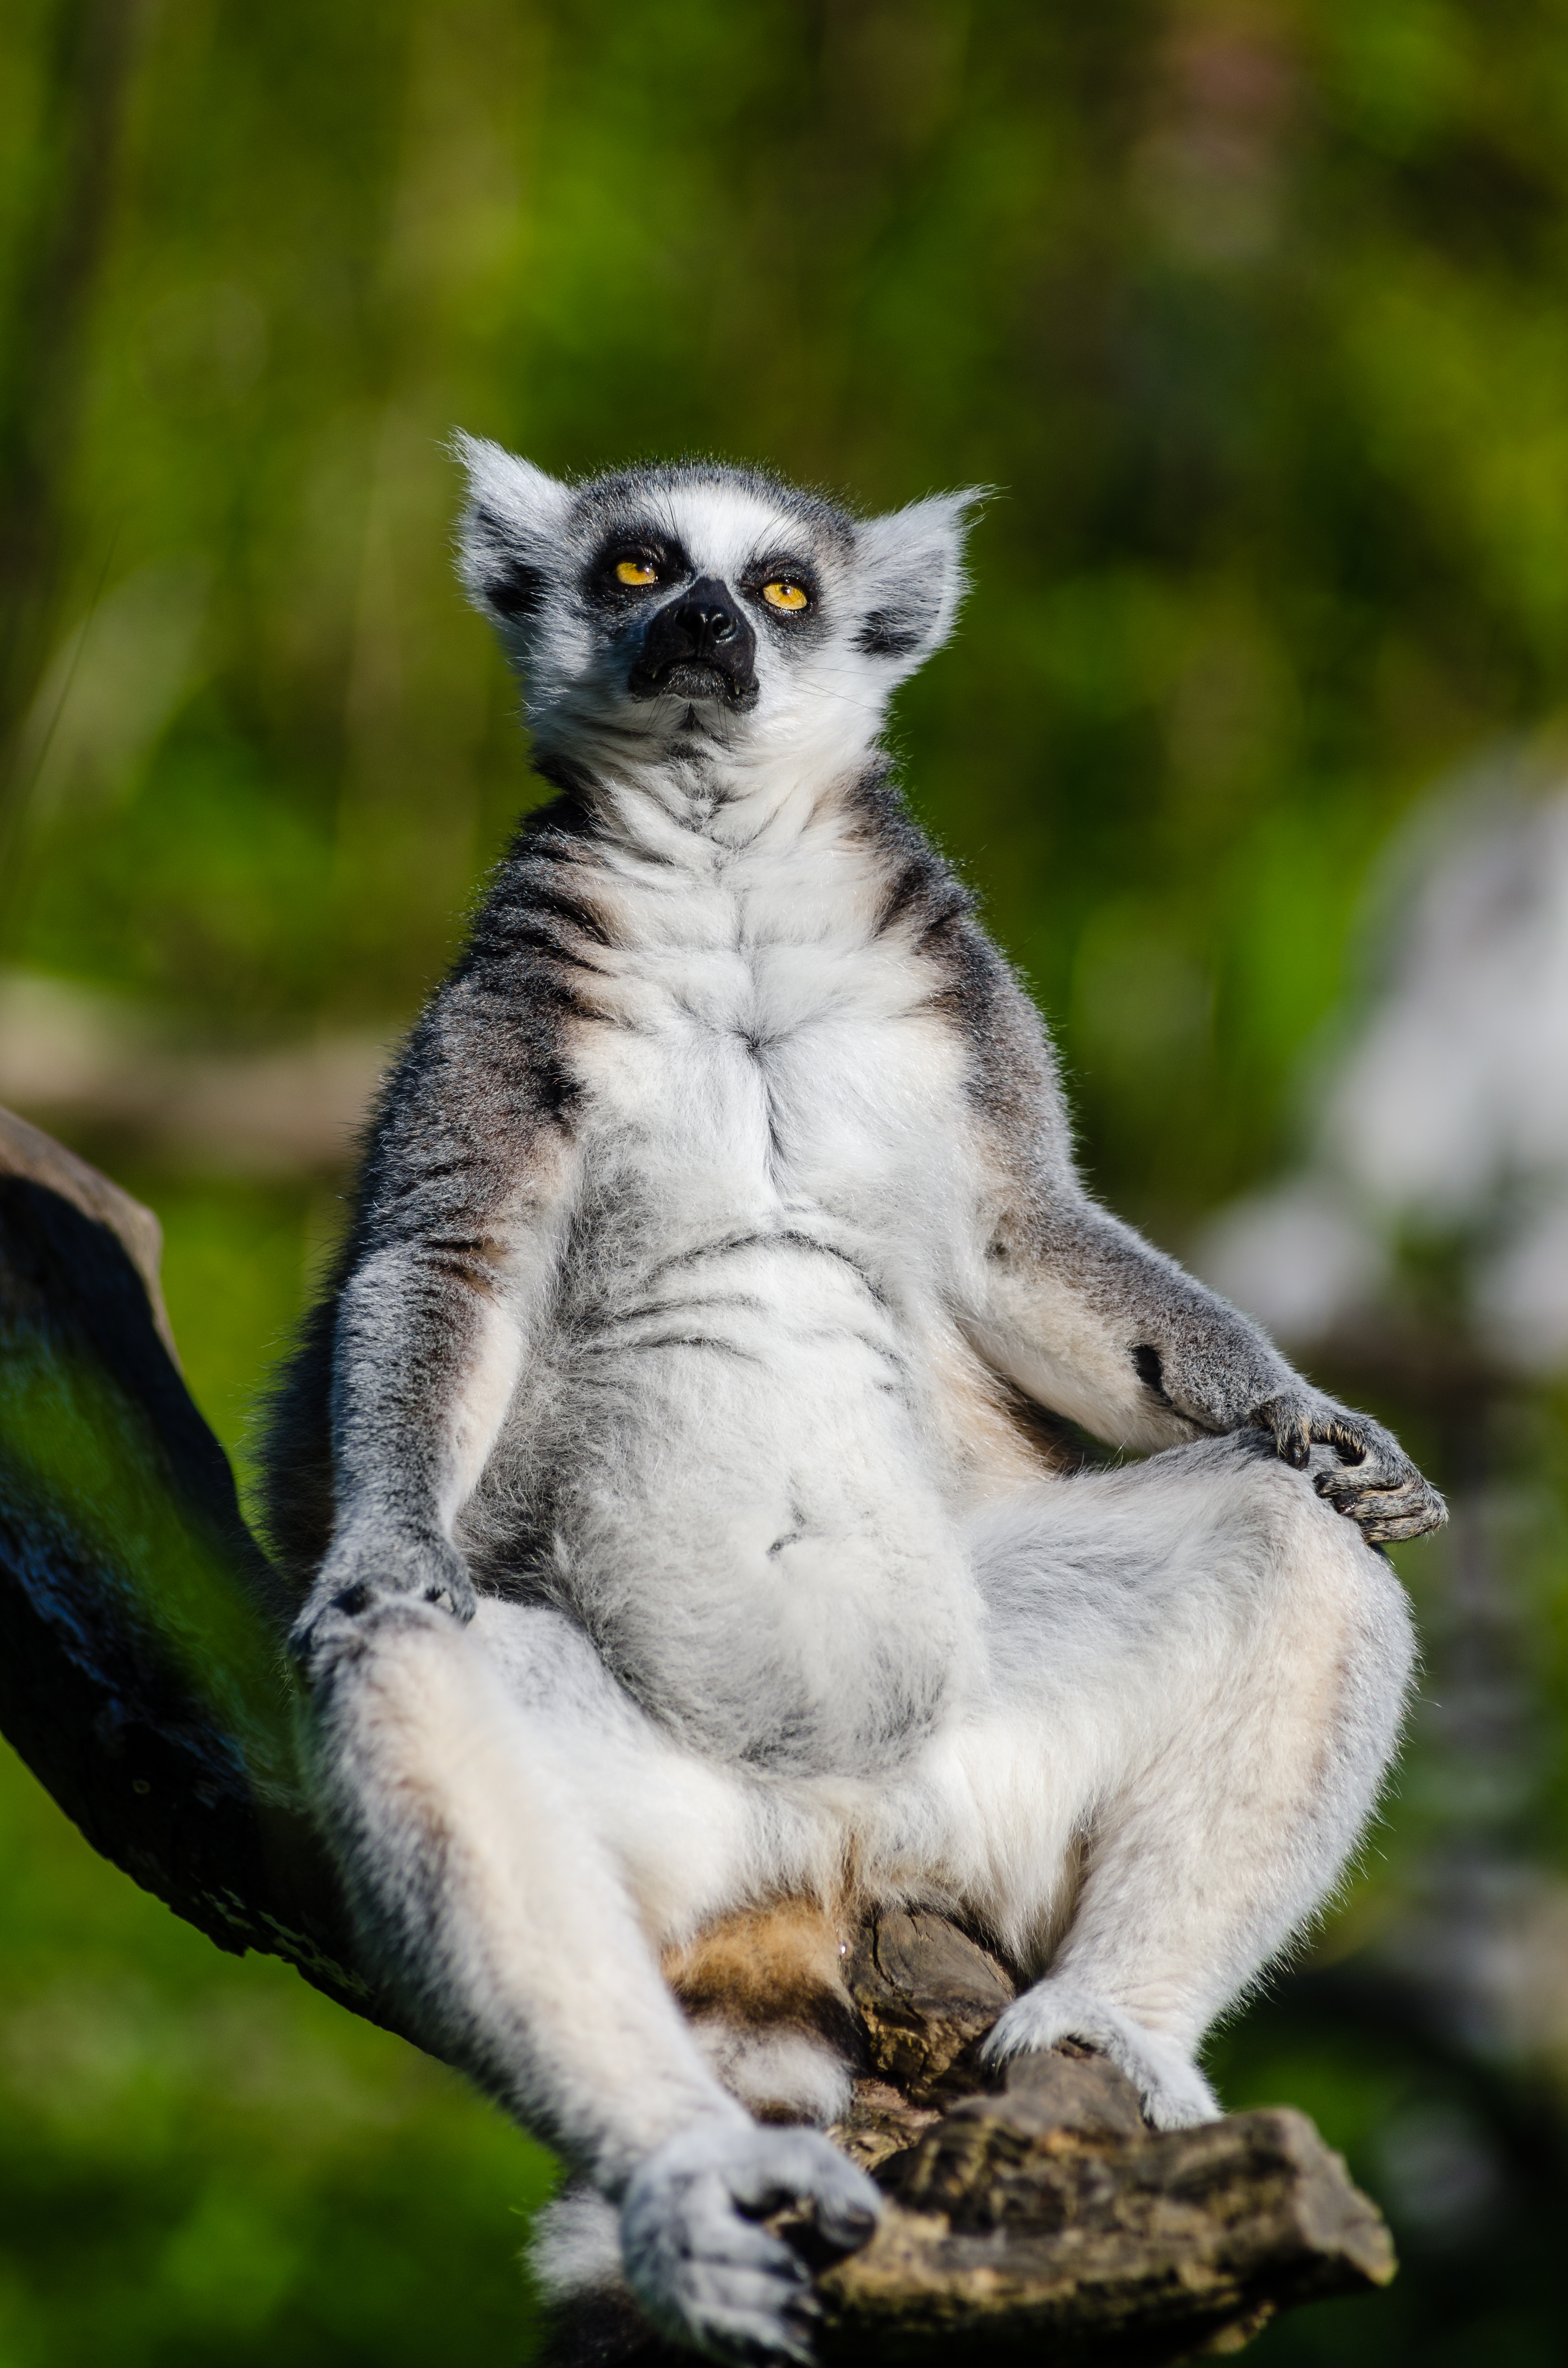
tree, nature, bokeh, ring, feet, animal, cute, wildlife, zoo, fur, mammal, nikon, fauna, primate, eyes, hands, animals, madagascar, vertebrate, tier, fell, augen, baum, adorable, lemur, d7000, niedlich, tailed, catta, katta, tierpart, madagaskar, fuse, gr n, s s, h nde